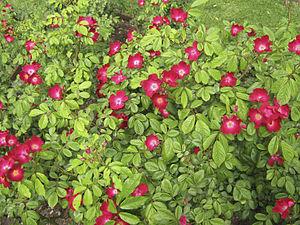
Les rosiers miniatures sont des rosiers de petite taille, moins de 40 cm. Ce sont presque exclusivement des rosiers modernes. Certains les considèrent comme une catégorie, d'autres pas, comme Peter Beales qui les classe dans leur catégorie botanique.